Kierspe

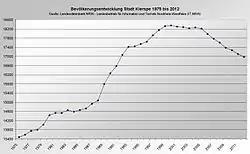
Population development 1975-2012

Kierspe has been twinned with the French town Montigny-le-Bretonneux since 1988. The partnership developed from a long-lasting student exchange of the "Gesamtschule Kierspe" with a high school in Montigny-le-Bretonneux.